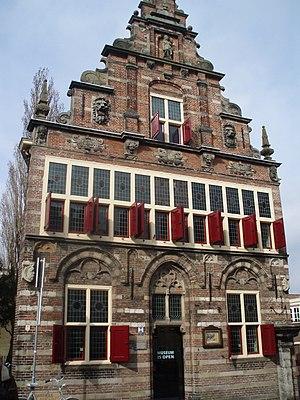
Le Groene Hart est une région des Pays-Bas relativement peu peuplée située à l'intérieur du Randstad. Il comprend notamment les villes de Zoetermeer, Alphen aan den Rijn, Gouda, Waddinxveen, Bodegraven, Gorinchem, Vianen et Woerden, et est bordé par Rotterdam, La Haye, Leyde, Haarlem, Amsterdam et Utrecht.